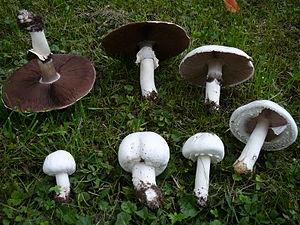
Agaricus arvensis, jeune et à maturité. Stuttgart, Allemagne. Touvés en août sur une pelouse, autour d'un érable pourpre. 5 à 15cm de diamètre env. A la coupe: une odeur d'anis, la chair du chapeau reste blanche, oxydation jaunâte lente du pied. Un Anneau mais pas de volve. Lamelles rosées virant au brun avec l'âge. Magyar: Erdőszéli csiperke (Agaricus arvensis) Ehető!
L’Agaric des jachères est une espèce de champignons basidiomycètes de la famille des Agaricaceae. C'est un agaric blanc qui pousse dans les champs et les pelouses, et qu'on peut facilement confondre avec d'autres espèces proches. Ses particularités sont sa chair qui jaunit au toucher et son odeur anisée. Il est très fréquent dans de nombreuses régions de l'hémisphère nord, où il apparaît dès le printemps et surtout en automne. C'est un comestible reconnu et estimé, mais qui peut causer des troubles digestifs chez certaines personnes. Il contient également des taux élevés de substances potentiellement cancérogènes et il est conseillé de ne pas le consommer en trop gros volumes.